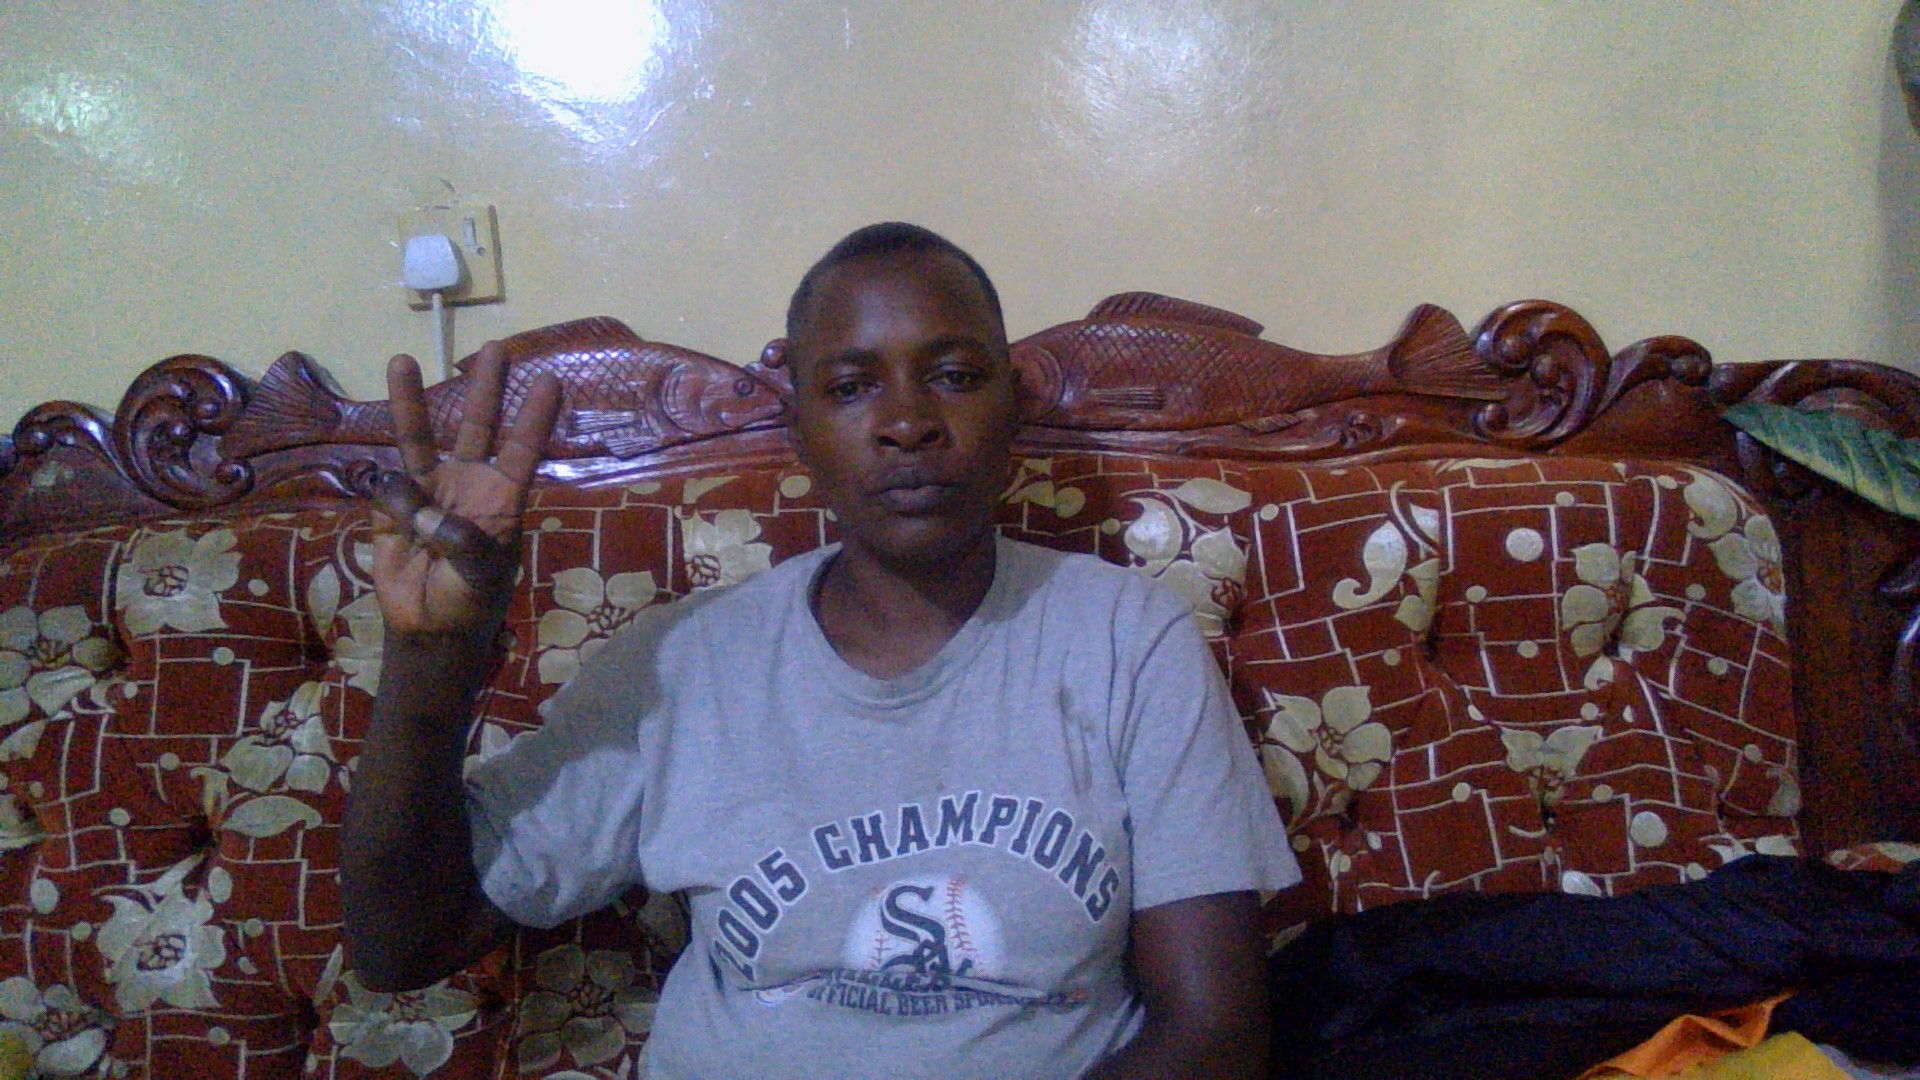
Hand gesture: three